Battle of Cochin

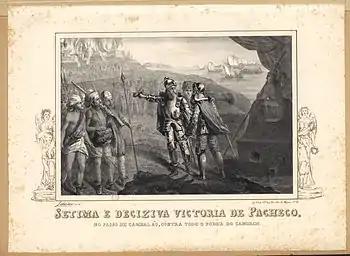
Duarte Pacheco's seventh and final victory over the Zamorin (1840 lithograph)

The chronicles are generally scant on details of the subsequent events. It seems the Zamorin ordered a couple of more assaults on the Portuguese positions, one of which used the same floating castles (now repaired), but to no avail. In these assaults, the Zamorin had less troops – depleted by disease and desertion – and, with less enthusiasm and energy, the attacks were largely desultory.